Constitution of Bhutan

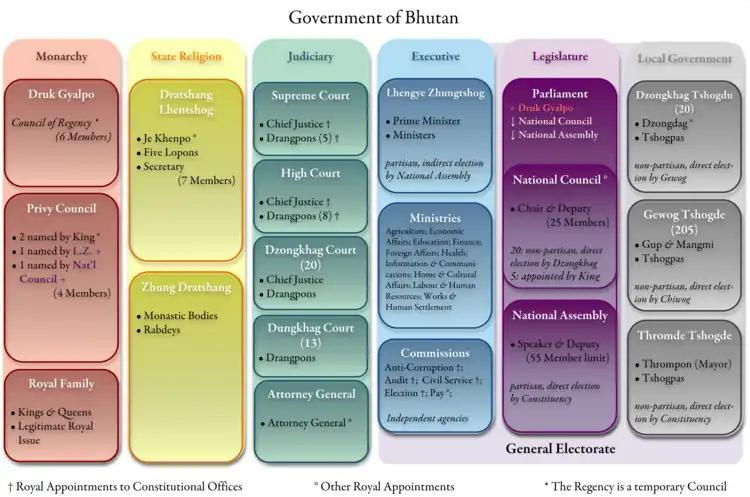
Government of Bhutan under the 2008 Constitution

The Constitution defines the Kingdom of Bhutan as a democratic constitutional monarchy belonging to the people of the Kingdom. The territory of Bhutan is divided into 20 Dzongkhags (Districts) with each consisting of Gewogs (Counties) and Thromdes (Municipalities). Dzongkha is the national language of Bhutan, and the National Day of Bhutan is December 17.